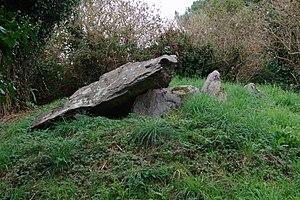
Le cairn de Roscoualc'h à Trédrez-Locquémeau.
Le département des Côtes-d'Armor compte une centaine de sites mégalithiques, témoins des occupations humaines du territoire au Néolithique.
Le dolmen de Roscoualc'h, appelé aussi Karreg-An-Aour, est situé à Trédrez-Locquémeau dans le département français des Côtes-d'Armor.